Police Academy 3: Back in Training

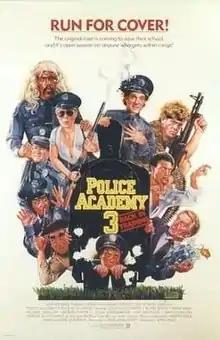
Theatrical release poster by Drew Struzan

Police Academy 3: Back in Training is a 1986 American comedy film directed by Jerry Paris. It is the third installment of the "Police Academy" franchise and the sequel to "".